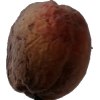
Label: peach